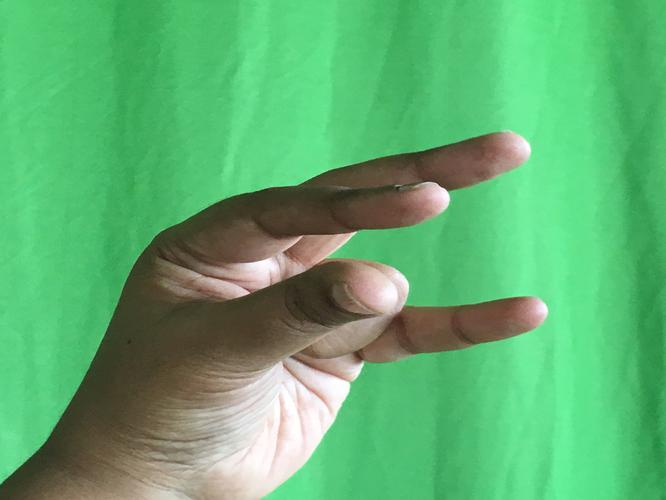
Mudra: Kangulam
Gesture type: single_hand